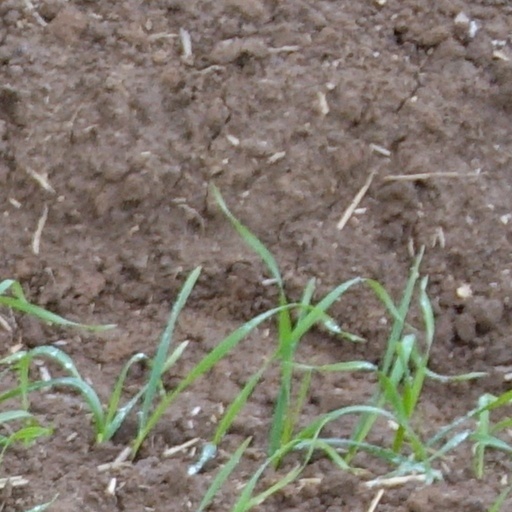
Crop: wheat